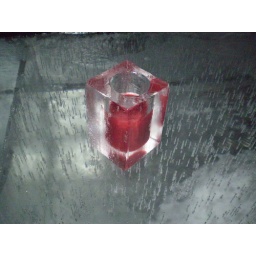
ice glass on a ice table in a ice bar